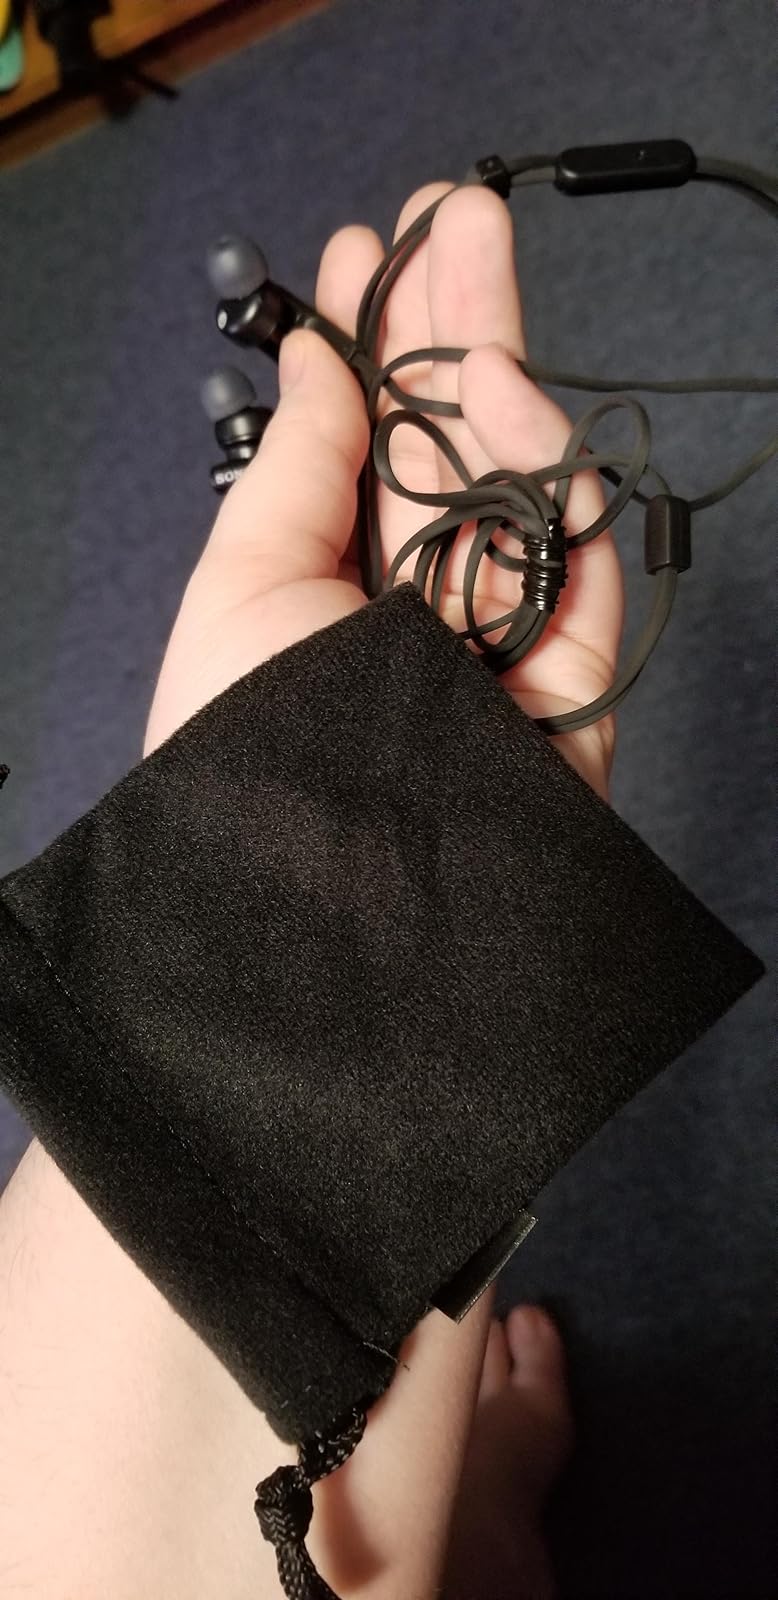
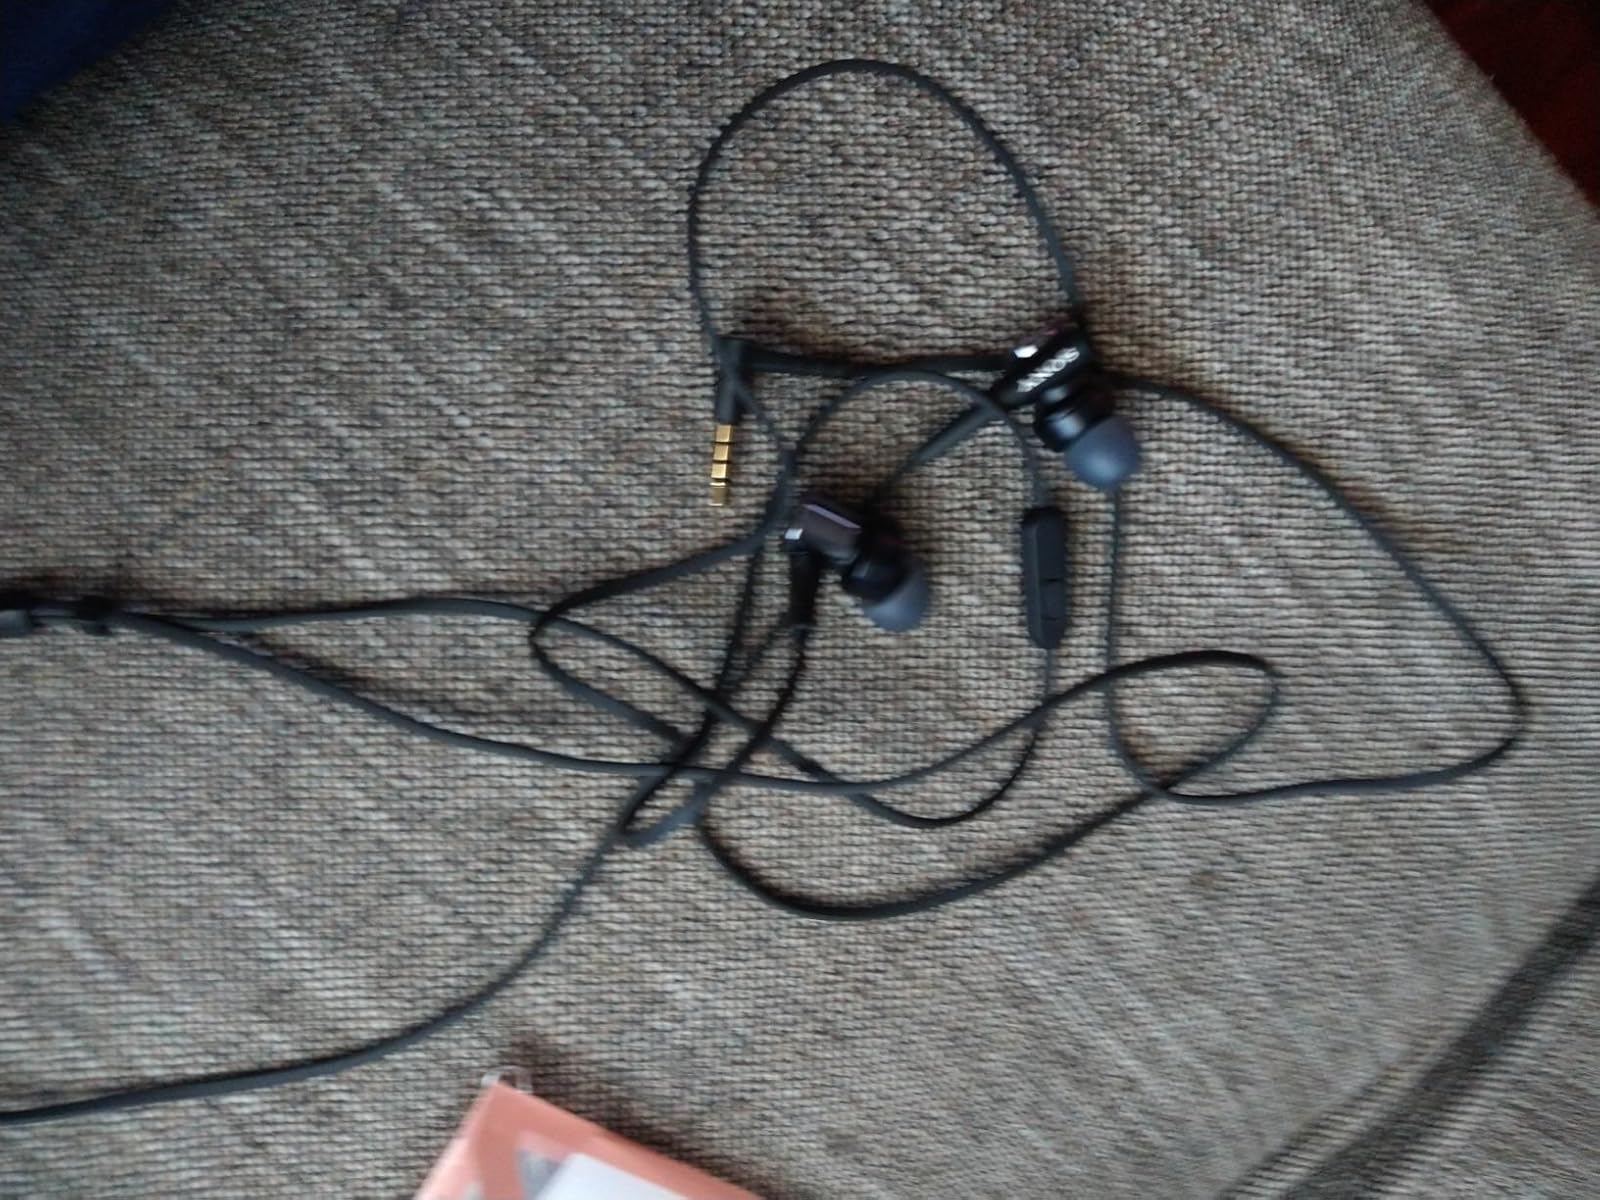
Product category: headphones
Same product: yes